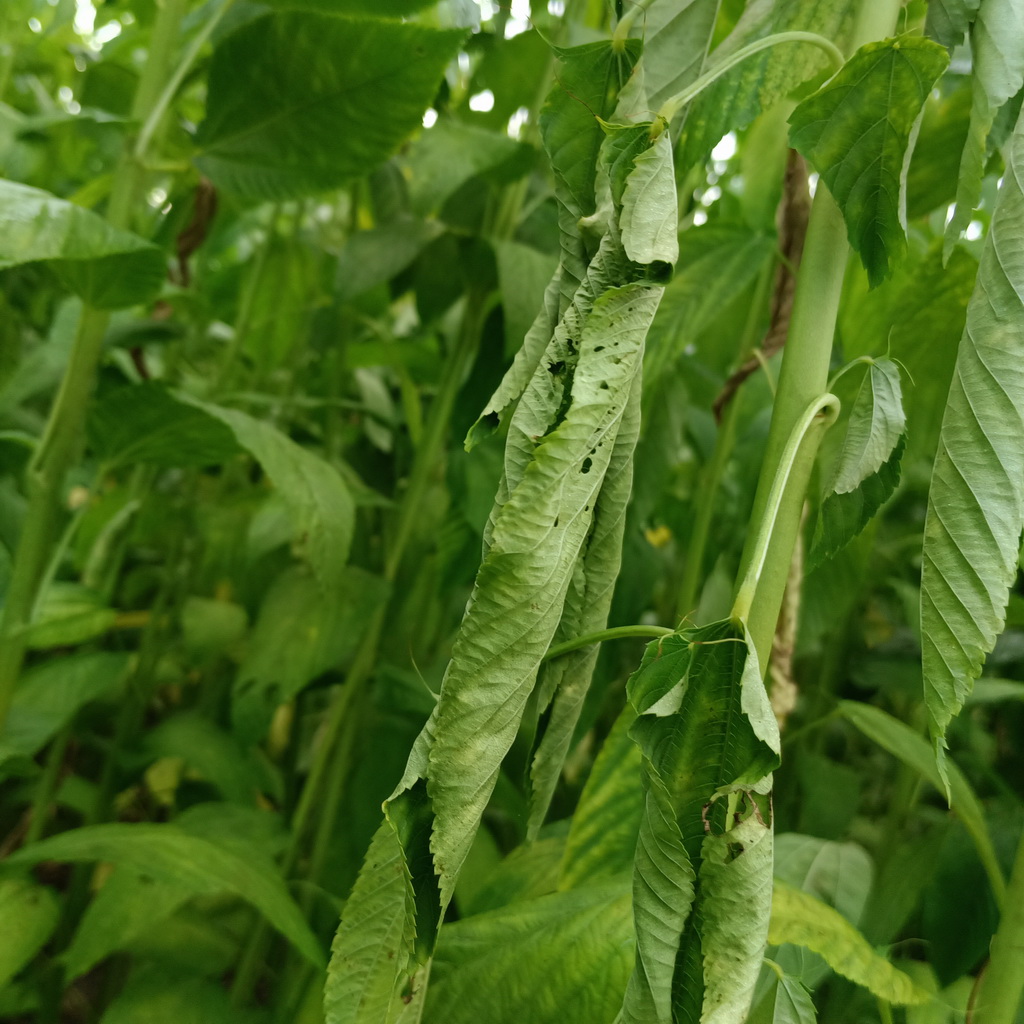
Label: Dieback